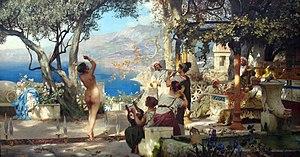
Les Torches de Néron ou Les Lumières du christianisme est un tableau de très grandes dimensions de l'académicien polonais, sujet de l'Empire russe, Henryk Siemiradzki, qu'il réalise en 1876. Il est exposé au Musée national de Cracovie en Pologne. Les dimensions du tableau sont de 385 × 704 cm.